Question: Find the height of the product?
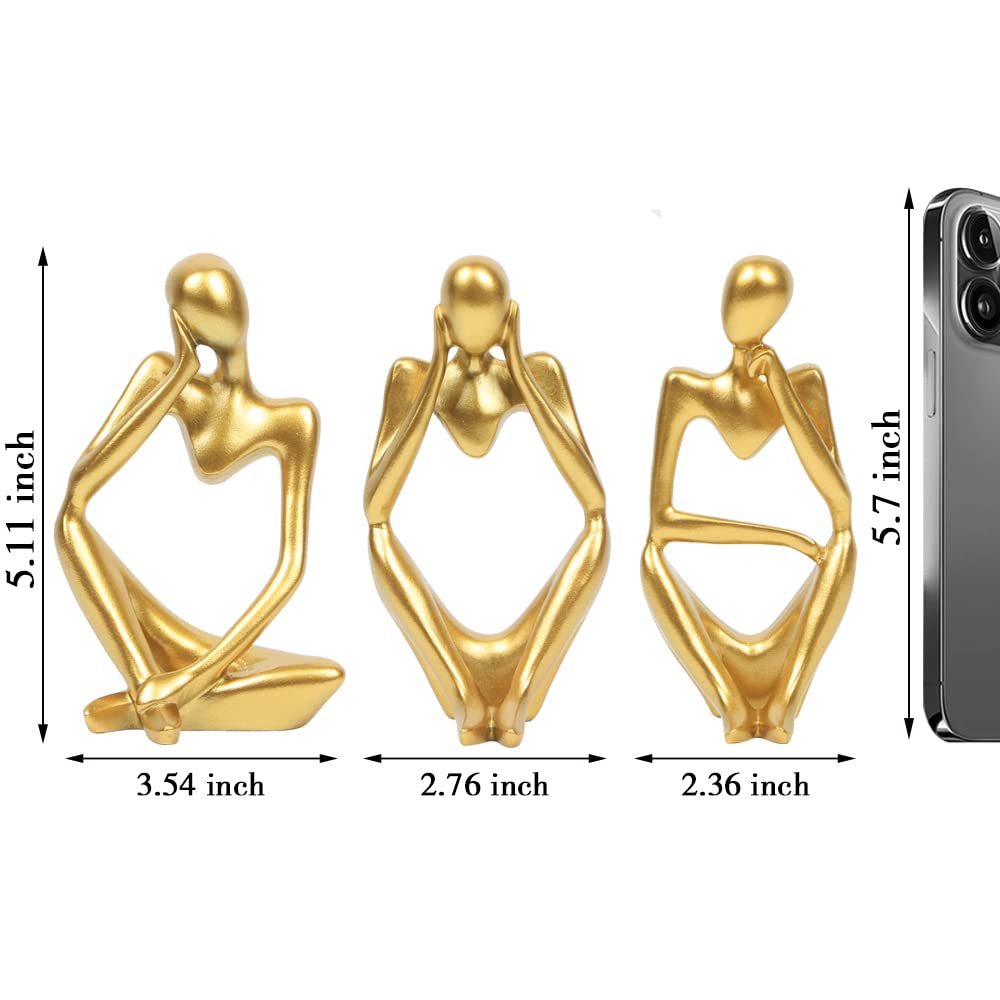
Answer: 5.11 inch